Hamburg

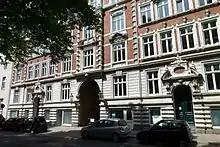
Historicist Palmaille, Altona. Nearly 25,000 buildings in Hamburg are from those Gründerzeit times.

The city was surrendered to British Forces on 3 May 1945, in the Battle of Hamburg, three days after Adolf Hitler's death. After the Second World War, Hamburg formed part of the British Zone of Occupation; it became a state of West Germany in 1949.